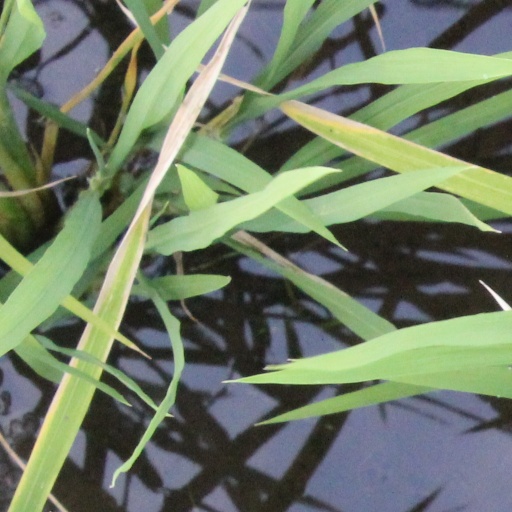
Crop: rice